Paprika Tap de Cortí

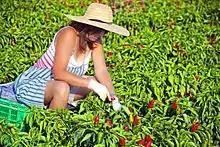
Collection of paprika of Tap de Cortí.

Two are the main uses of Tap de Cortí, on the one hand paprika Tap de Cortí is typical in the traditional Balearic Islands recipes as a seasoning, mainly in stews but also in Majorcan dishes like "bullit", "arròs brut", various soups, "tombet", snails, "frit Mallorquí", etc.